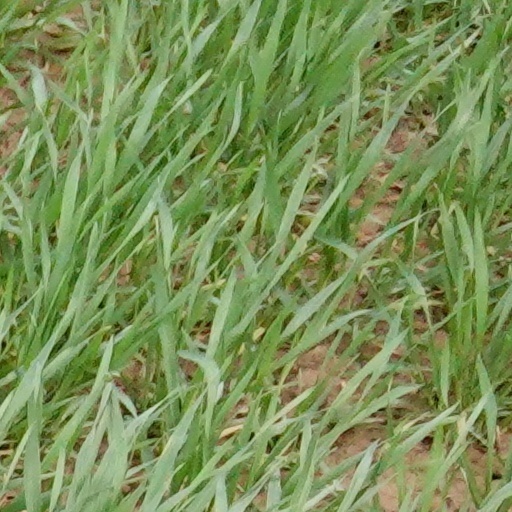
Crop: wheat